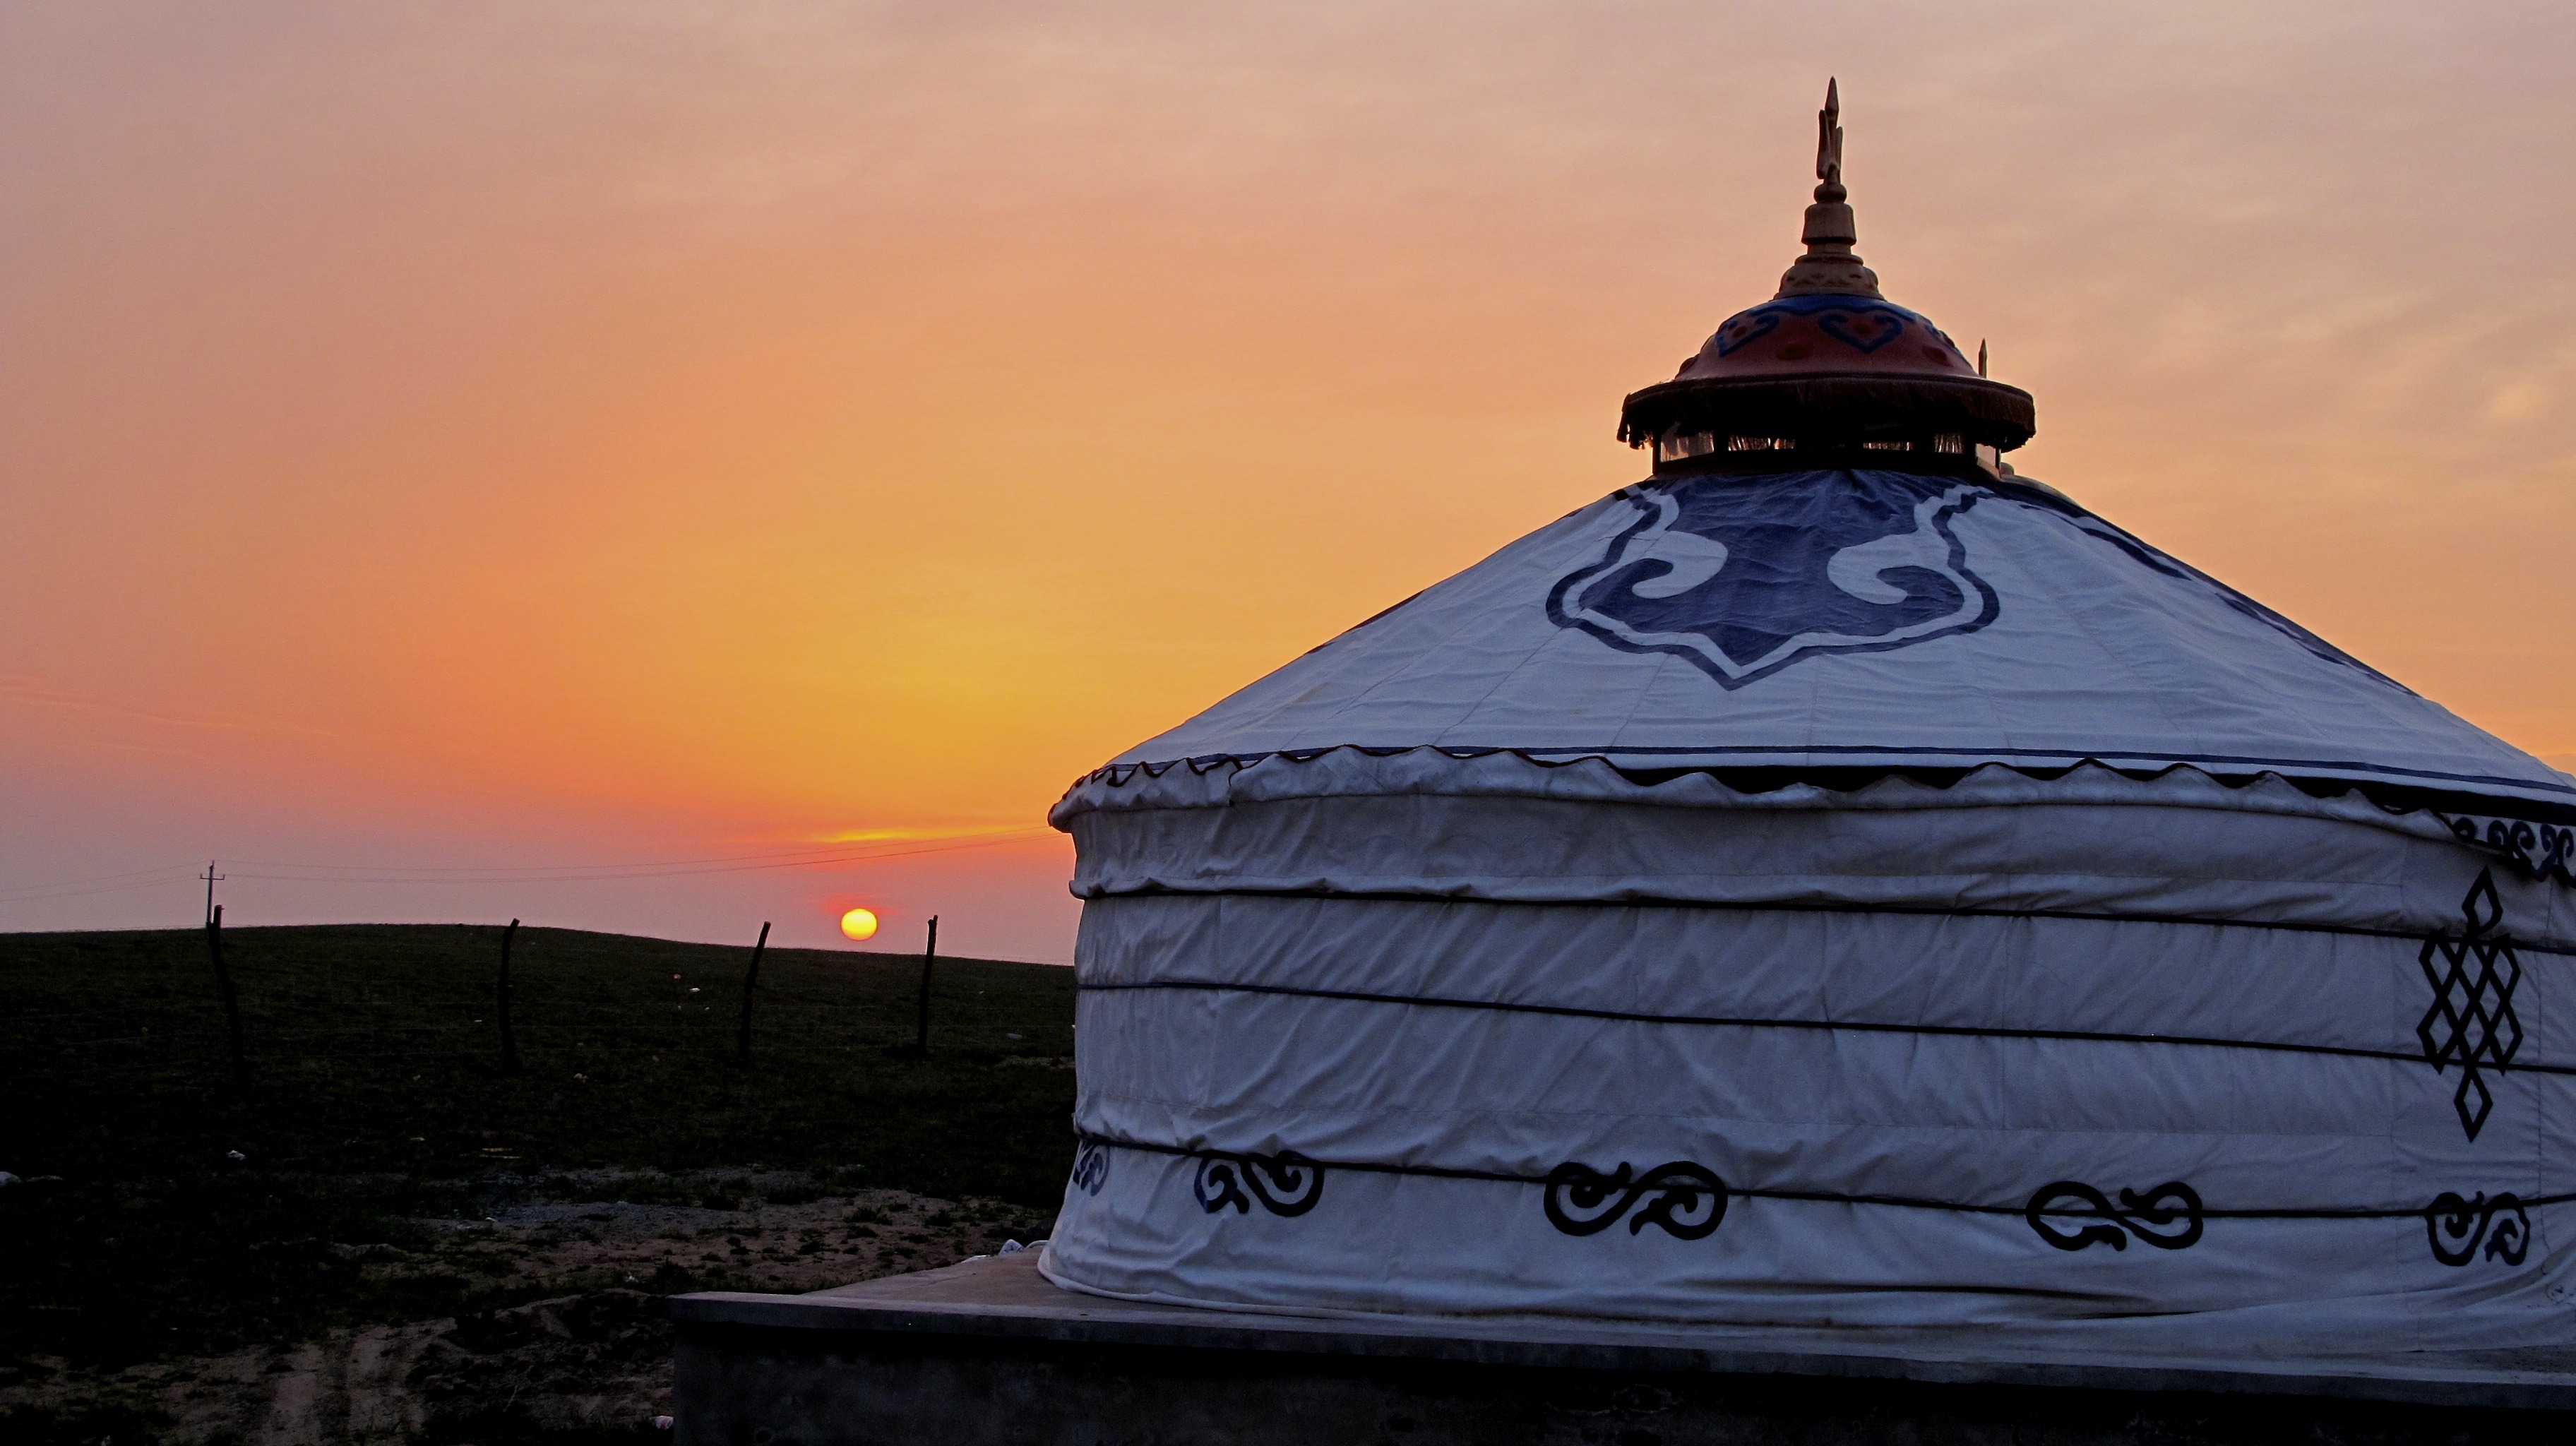
light, sky, sunset, dawn, dusk, tranquility, evening, reflection, tower, landmark, inner mongolia, temple, dome, retreat, seclusion